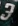
Number: 3